Law clerk

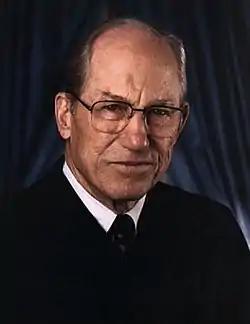
Supreme Court Justice Byron White previously served as a law clerk to Chief Justice Fred M. Vinson. Current Supreme Court Justice Neil Gorsuch served as law clerk to Justice White.

Most law clerks are recent law school graduates who performed at or near the top of their class. Federal judges, especially those at the appellate level, often require that applicants for law clerk positions have experience with law review or moot court in law school. As such, the law clerk application process is highly competitive, with most federal judges receiving hundreds of applications for only one or two open positions in any given year.